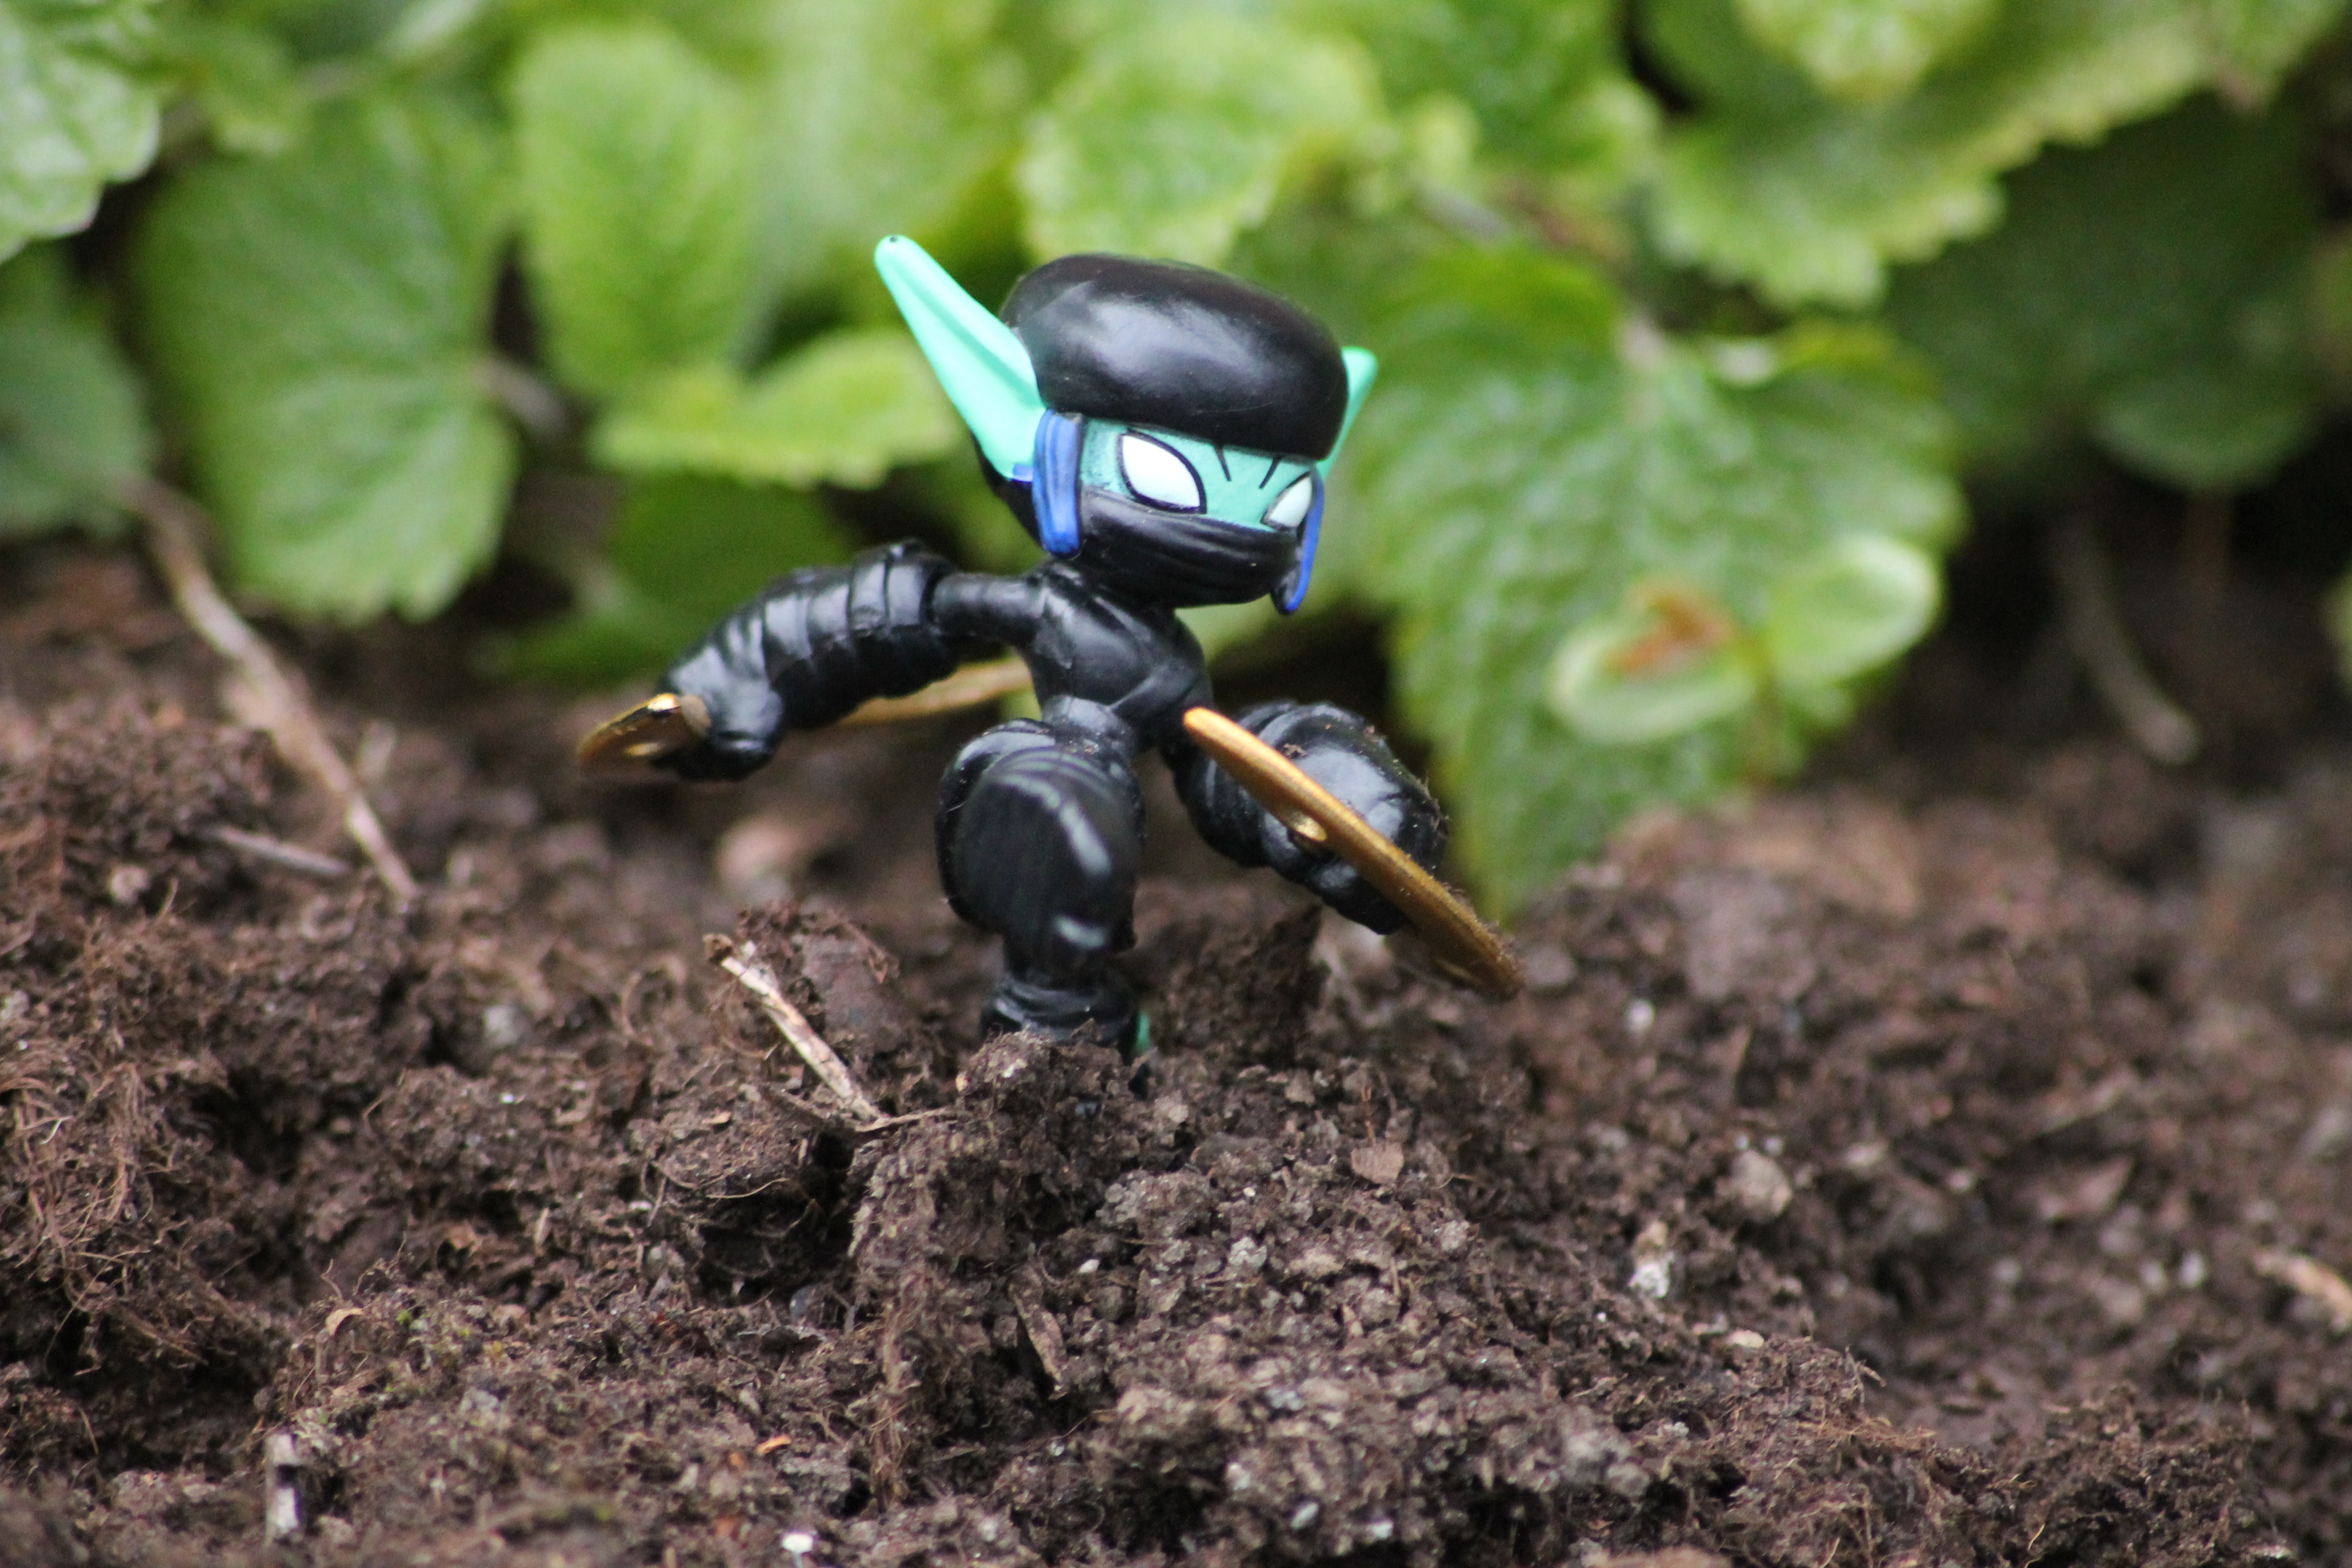
game, insect, soil, fauna, invertebrate, outdoors, elf, ninja, macro photography, arthropod, dung beetle, membrane winged insect, scarabs, skylanders